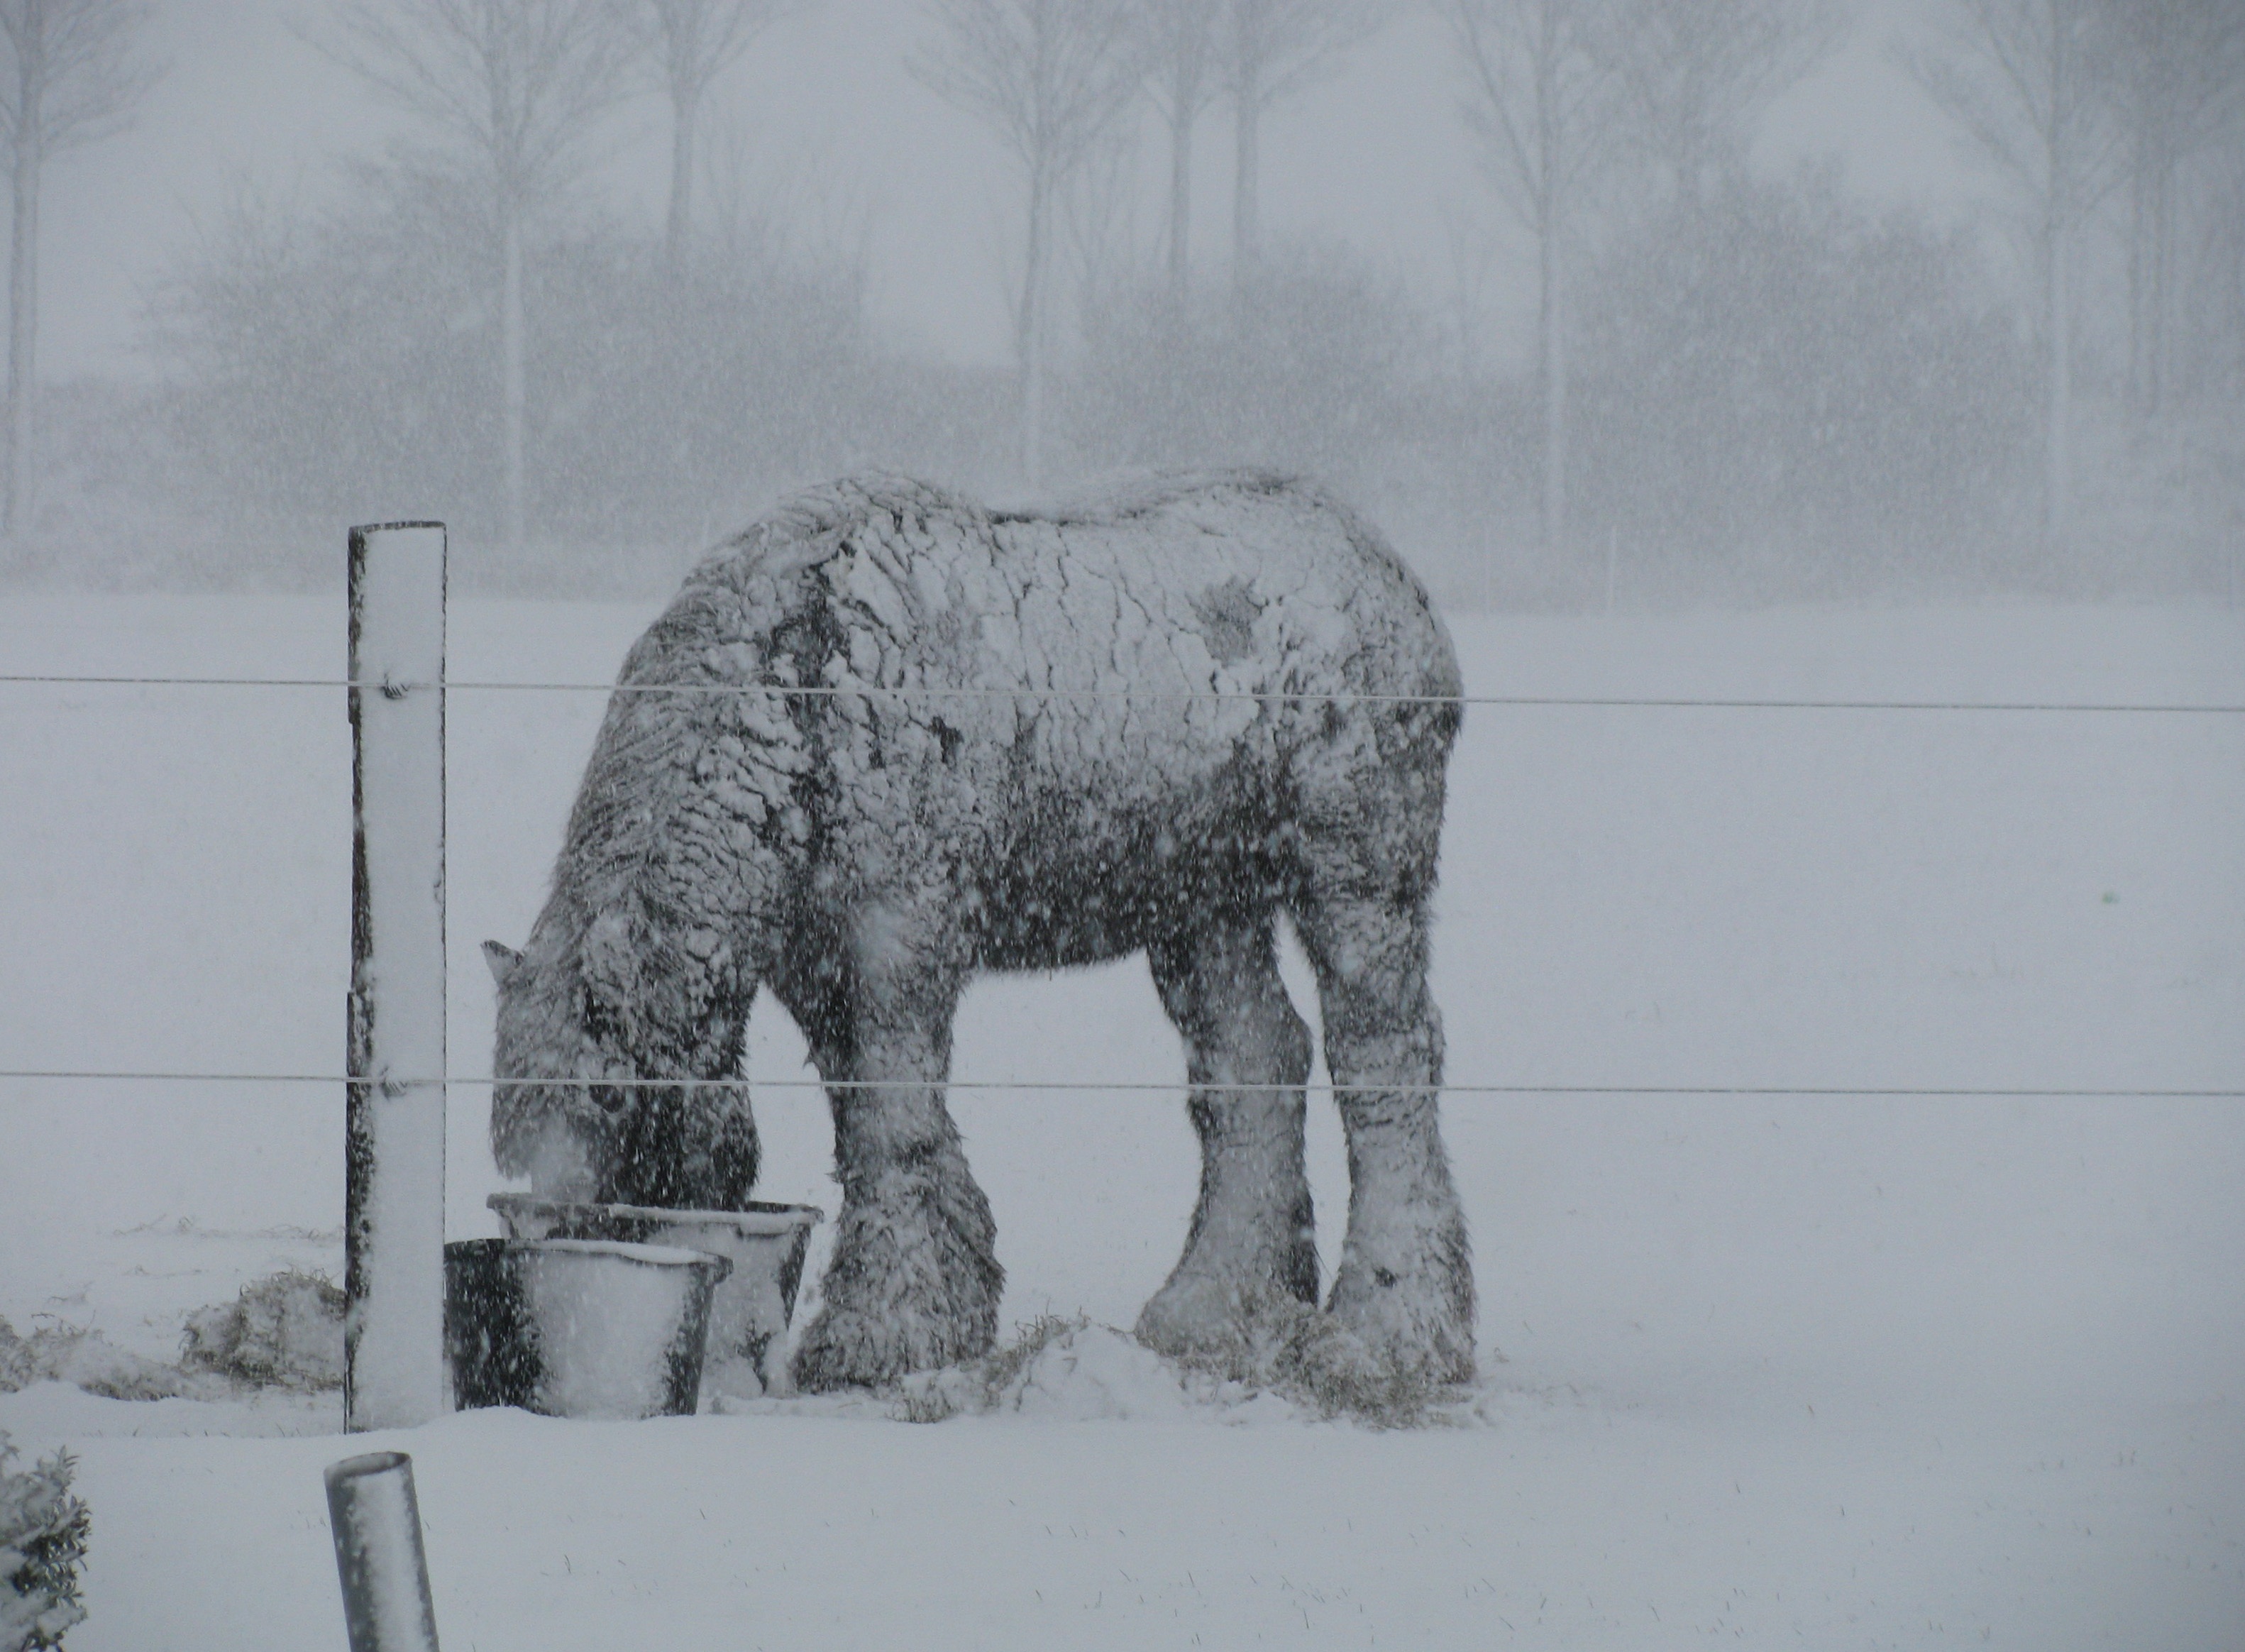
snow, winter, ice, horse, weather, monochrome, season, drawing, blizzard, freezing, david draft horse, winter storm